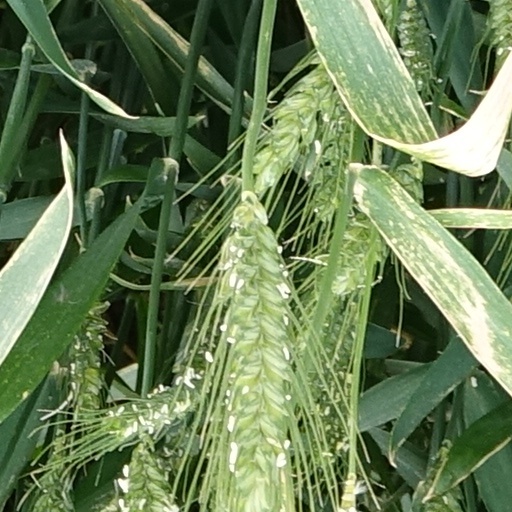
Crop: wheat